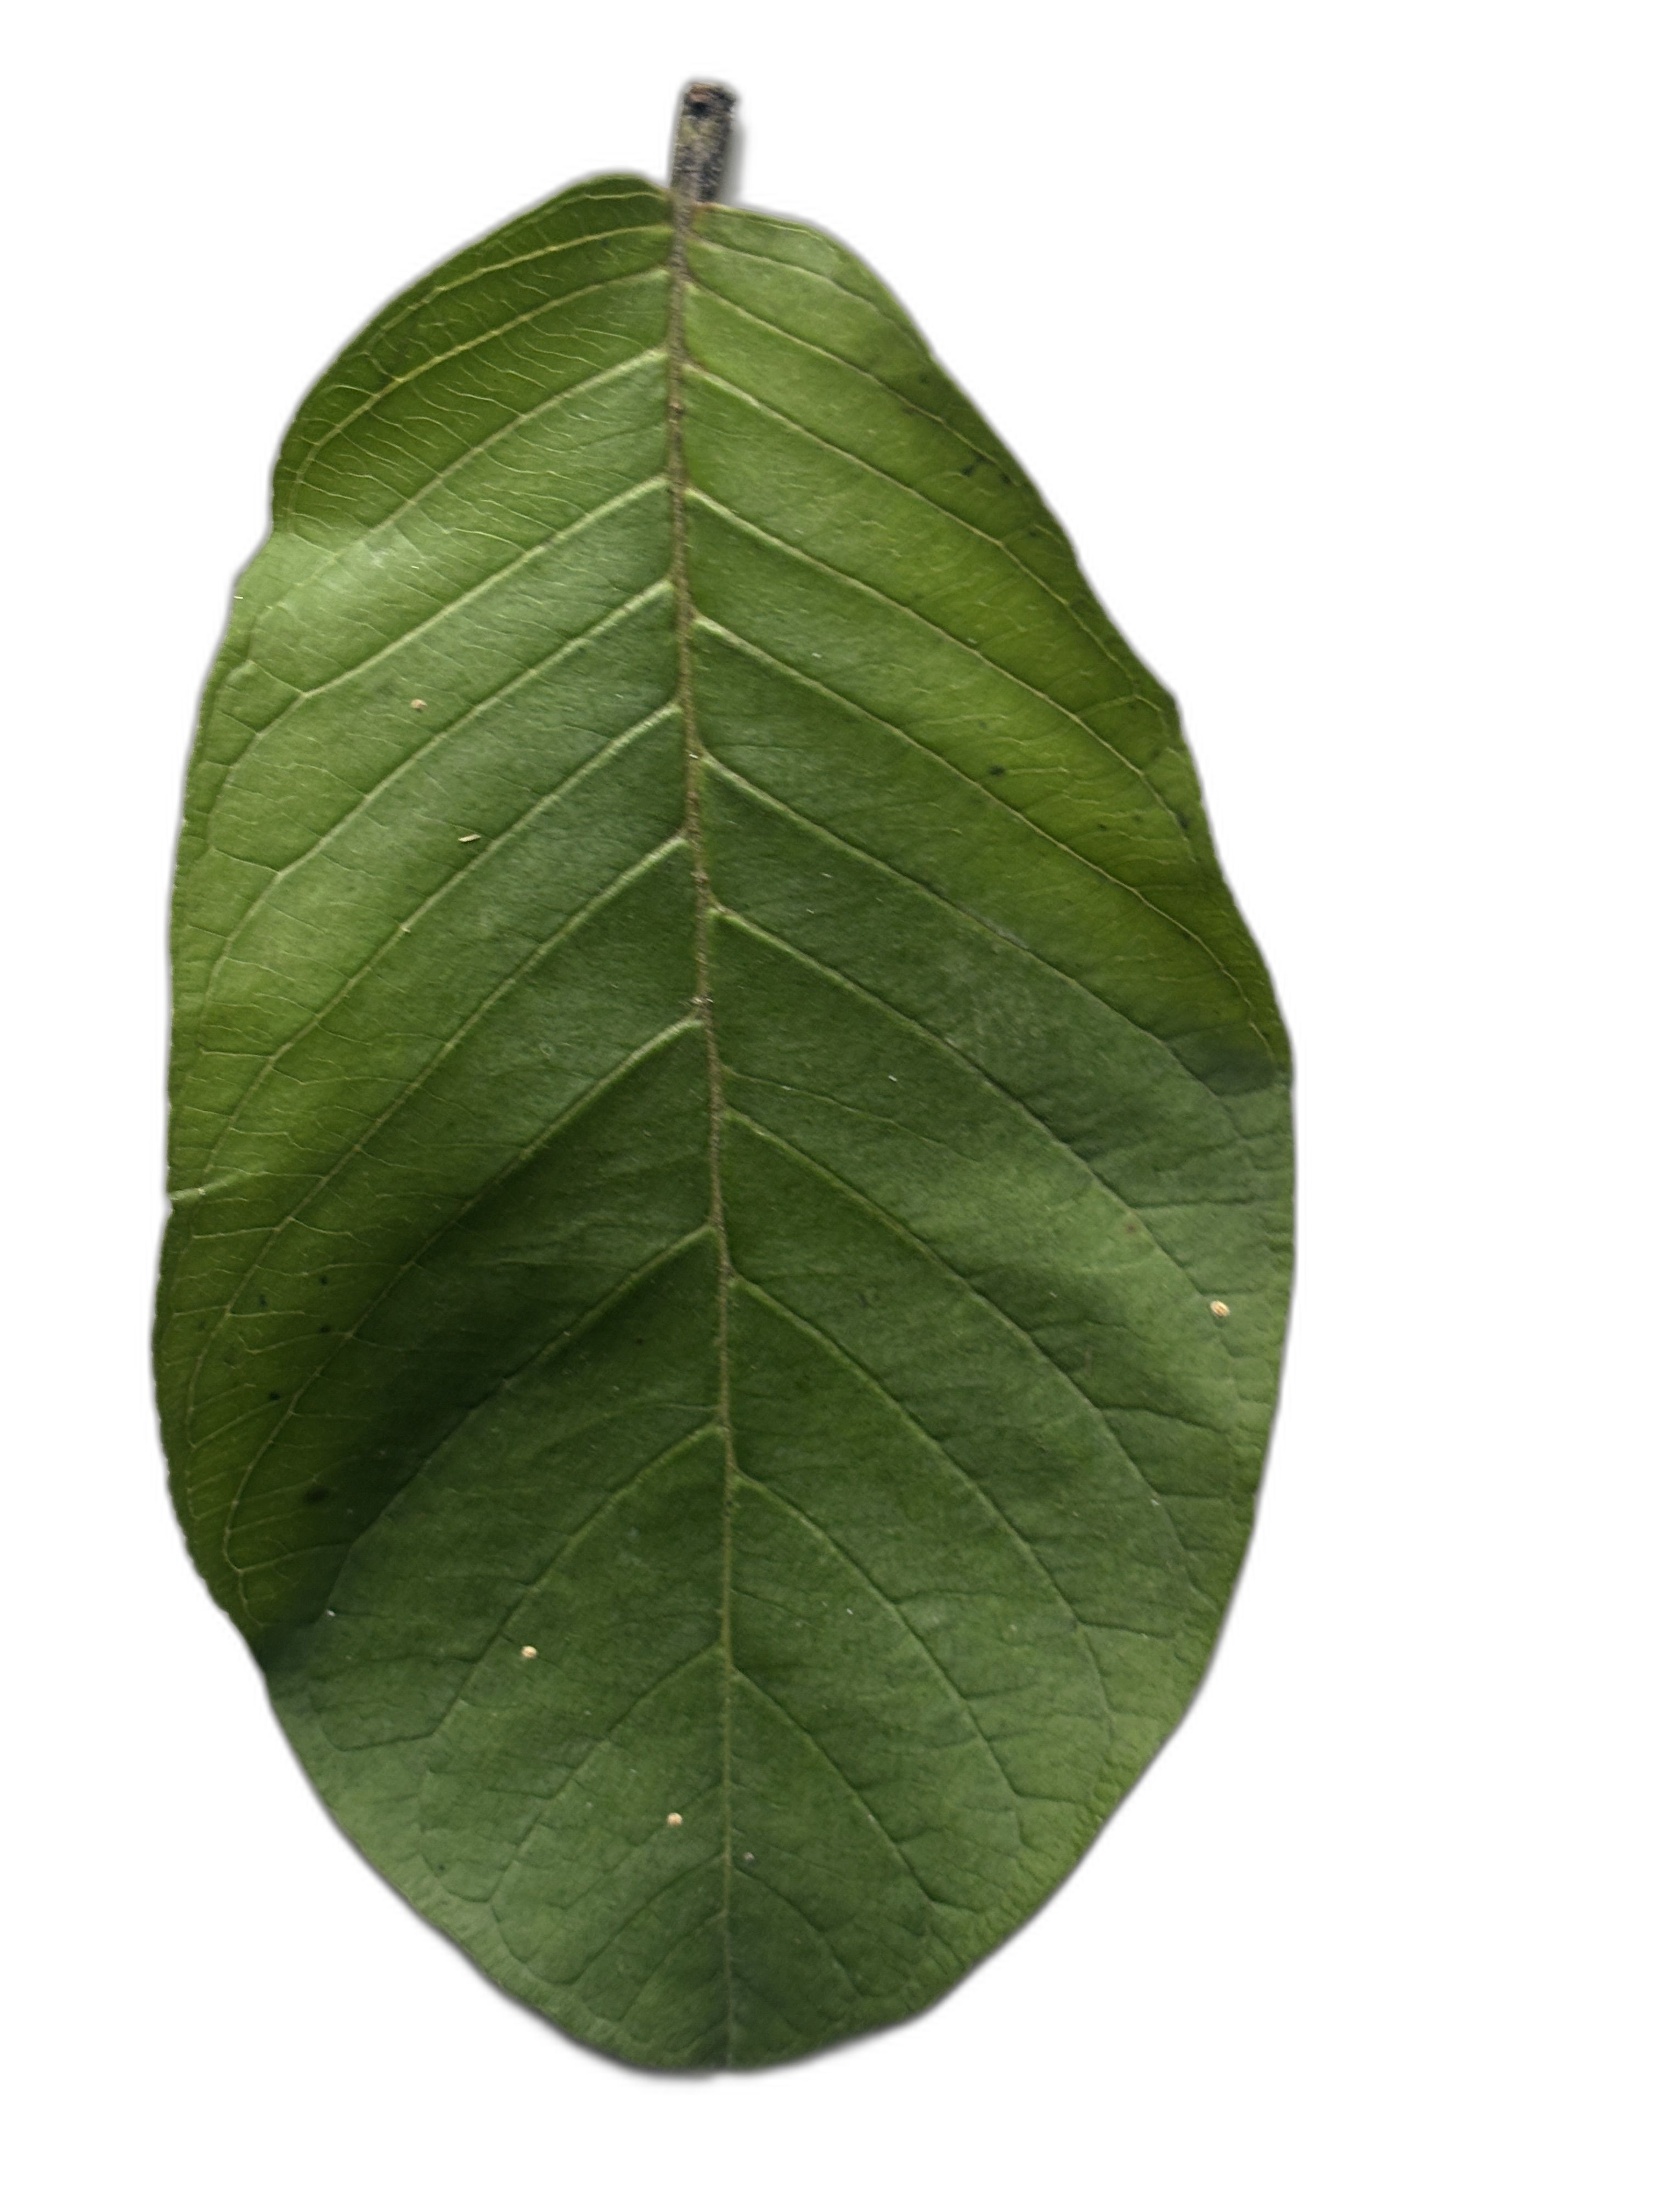
Plant part: leaf
Disease: Healthy